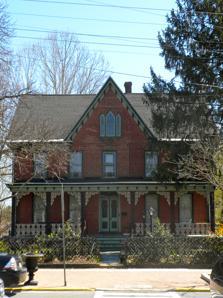
Building: John C. Rulon House
Country: United States of America
Year built: 1881
Historic house in New Jersey, United States United States historic place John C. Rulon House U.S. National Register of Historic Places New Jersey Register of Historic Places Show map of Gloucester County, New Jersey Show map of New Jersey Show map of the United States Location 1428 Kings Highway, Swedesboro, New Jersey Coordinates 39°44′50″N 75°18′37″W / 39.74722°N 75.31028°W / 39.74722; -75.31028 Area 0.5 acres (0.20 ha) Built 1881 Architectural style Gothic Revival NRHP reference No. 00001404 NJRHP No. 3703 Significant dates Added to NRHP November 22, 2000 Designated NJRHP December 12, 2000 John C. Rulon House is located in Swedesboro , Gloucester County , New Jersey , United States. The building was built in 1881 and was added to the National Register of Historic Places on November 22, 2000. See also National Register of Historic Places listings in Gloucester County, New Jersey References